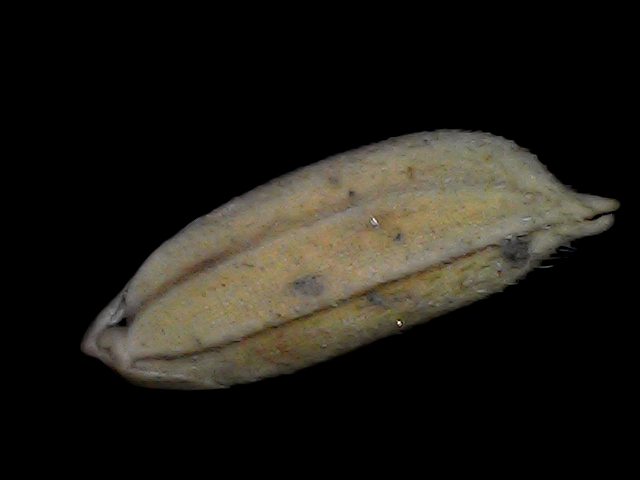
Rice variety: Bd79